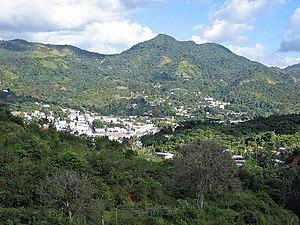
Adjuntas est une municipalité de Porto Rico qui s'étende sur une superficie de 173 km² et regroupe 19 143 habitants.